Cranford, New Jersey

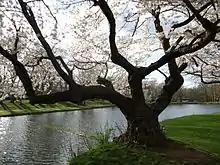
Tree in Nomahegan Park across from Union College

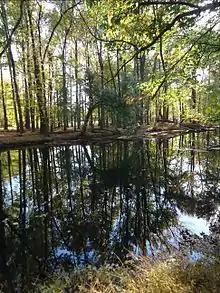
Nomahegan Park

Through 2022, a total of 12 women have been elected to the Cranford Township Committee, and four women have served as Mayor of Cranford. Barbara Brande was the first woman elected to the Township Committee and the first woman mayor of the township. Mayor Brande was elected to the Township Committee in 1974 and reelected in 1977, serving a total of six years. She was Mayor of Cranford in 1977. Carolyn Vollero, who served the longest length of time for a woman on the Township Committee—nine years—was Cranford's second female Mayor in 1994. Barbara Bilger, the township's third female mayor in 2002 and 2004, was also the first woman to serve two terms as the township's mayor. Mayor Bilger is the first Republican woman to serve as a township commissioner and as mayor.